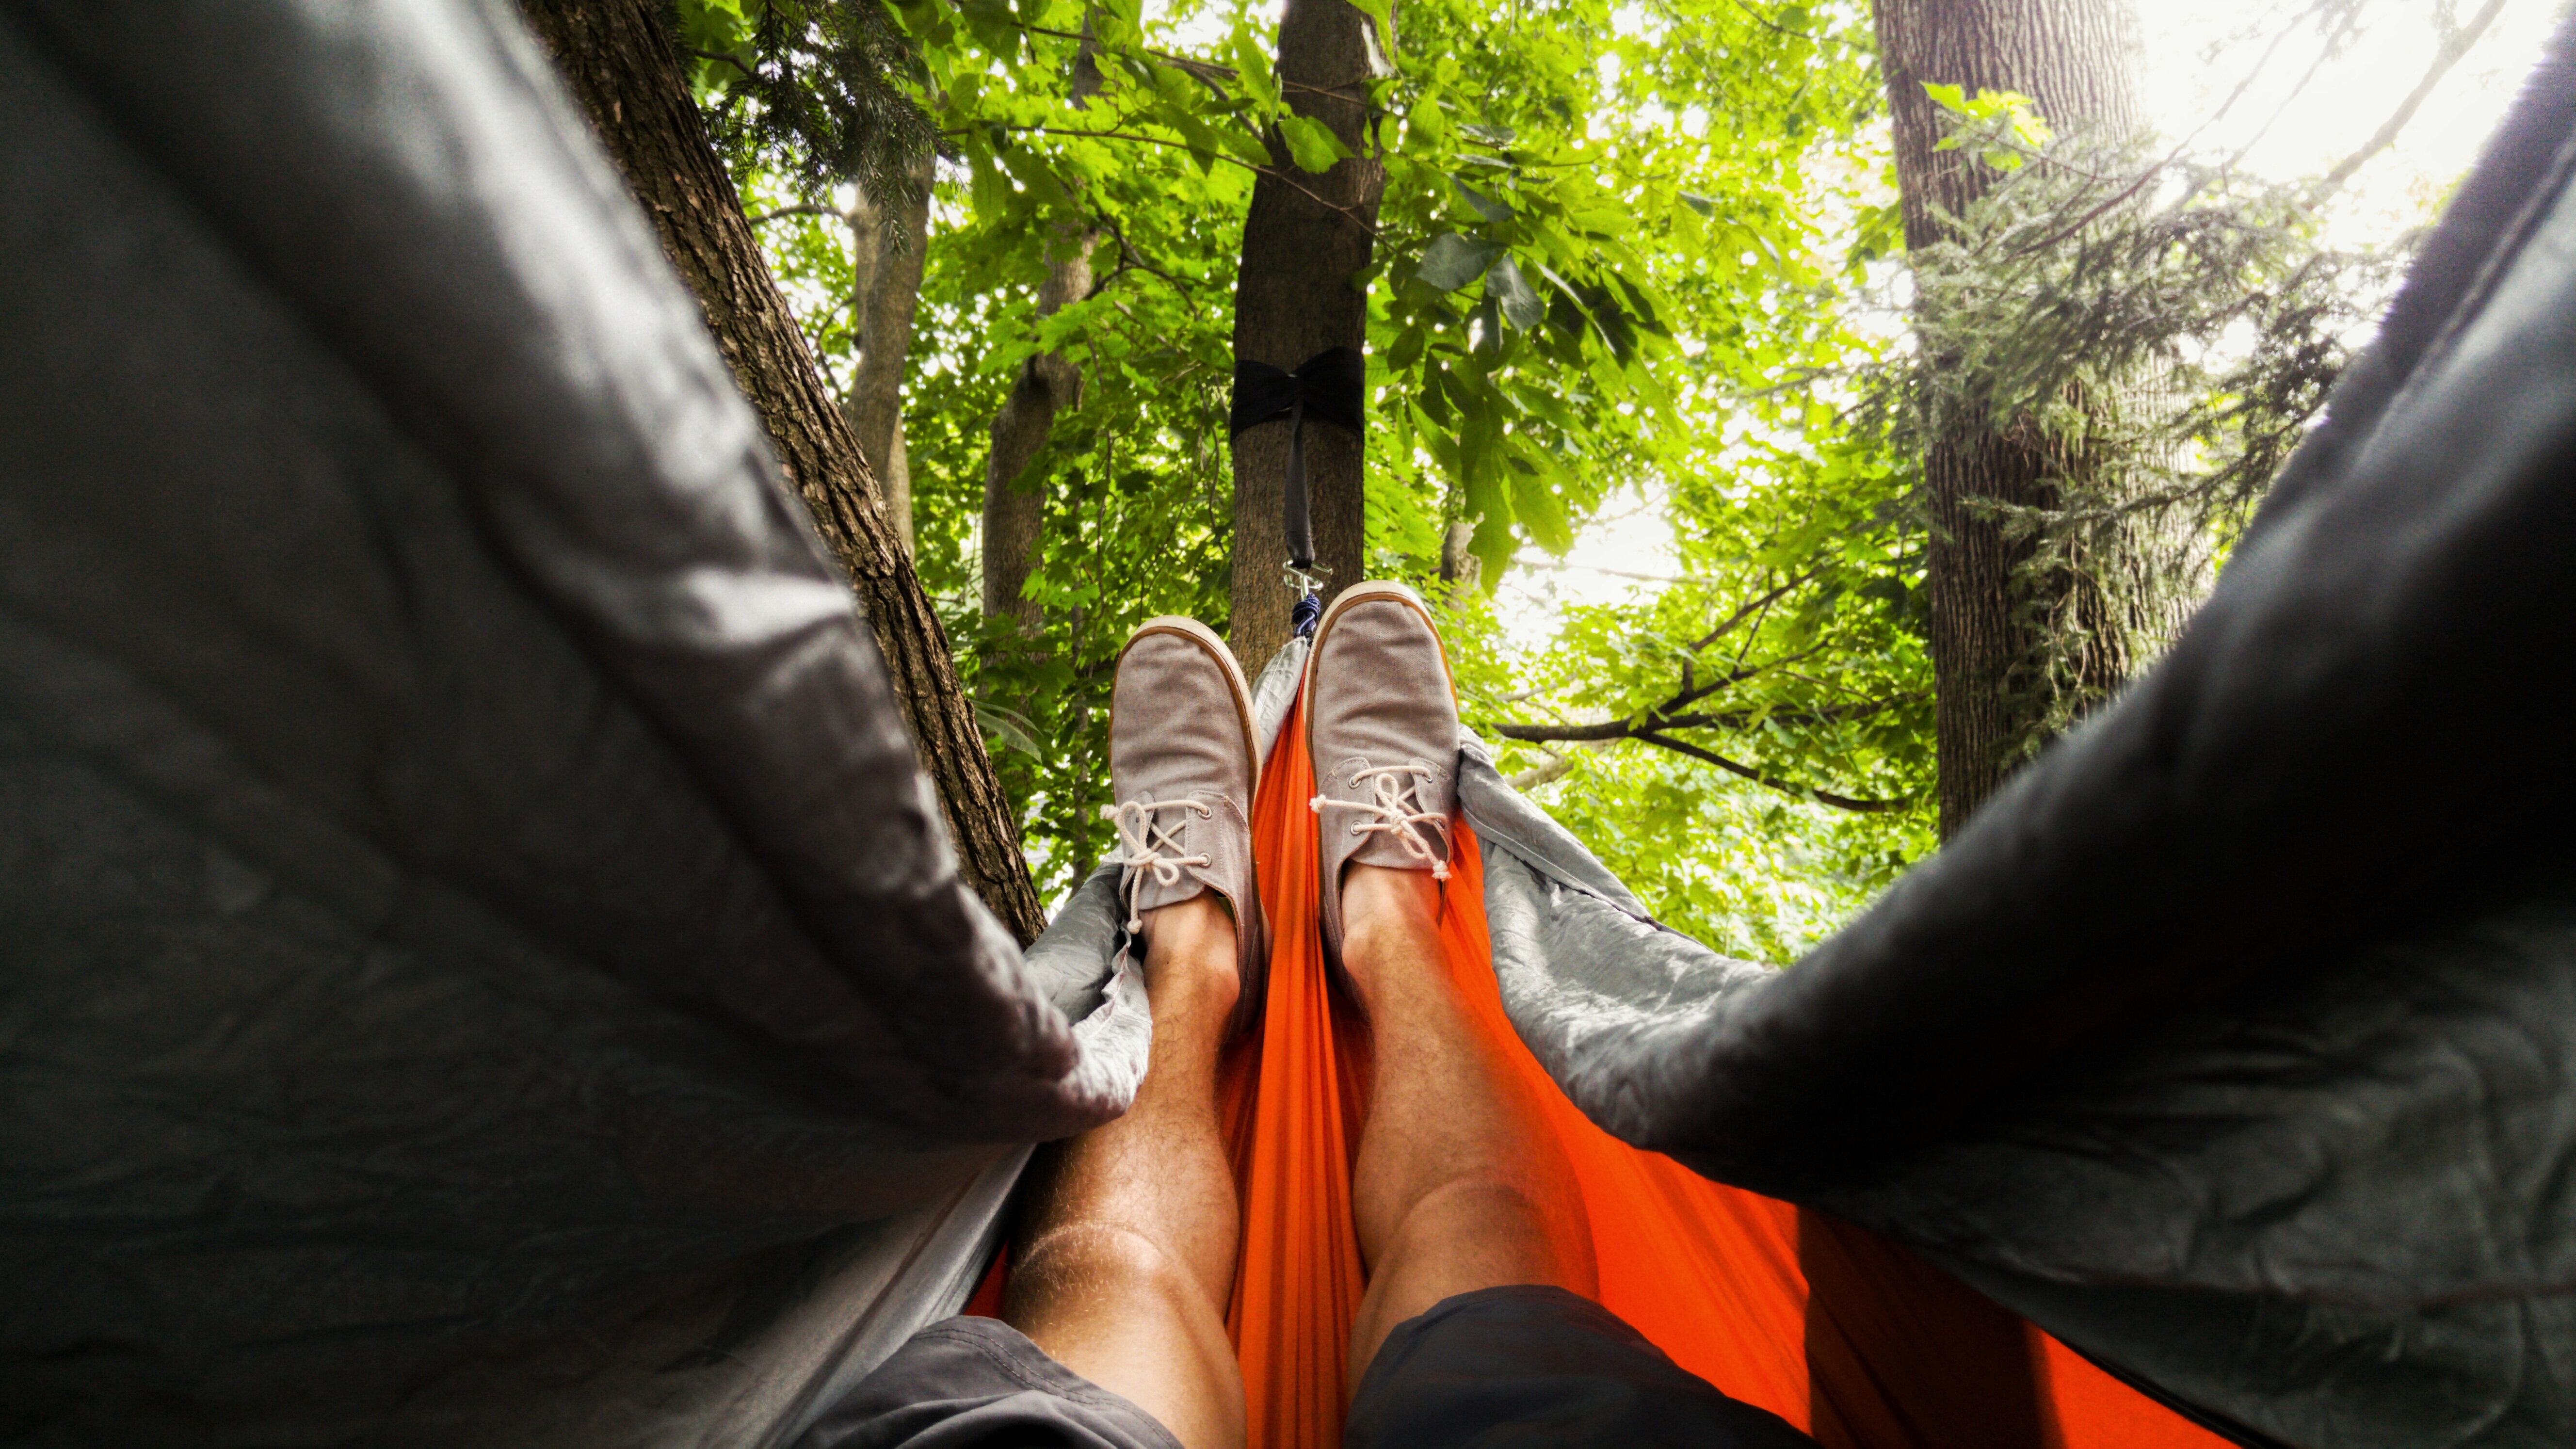
adventure, recreation, jungle, sports, outdoor recreation